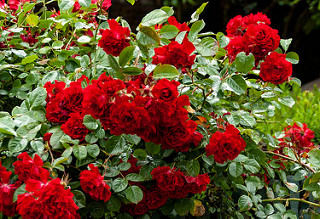
Flower: rose